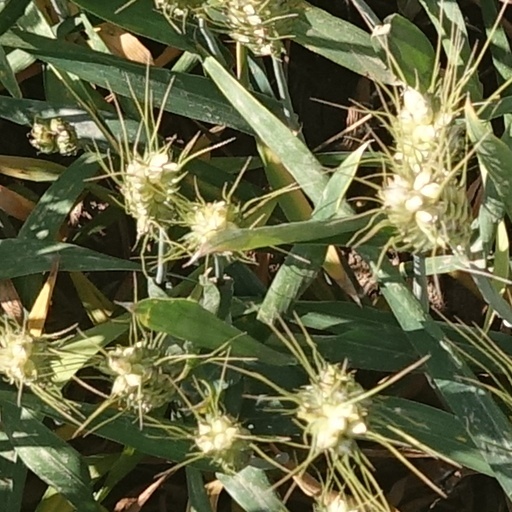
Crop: wheat